Chevrolet Corvette (C1)

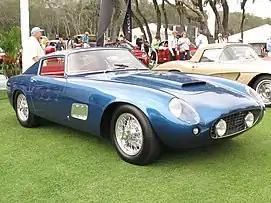
Scaglietti Corvette #2, custom built for Jim Hall

For the 1959 model, engines and horsepower ratings did not change. The interiors were revised slightly with different instrument graphics and the addition of a storage bin to the passenger side. A positive reverse lockout shifter with "T" handle was standard with 4-speed manual transmission. This was the only year a turquoise convertible top color could be ordered, and all 24-gallon fuel tank models through 1962 could not be ordered with convertible tops due to inadequate space for the folding top mechanism. Rare options: RPO 684 heavy-duty brakes and suspension (142), RPO 686 metallic brakes (333), RPO 276 15×5.5-inch wheels (214), RPO 426 power windows (547), RPO 473 power convertible top (661).